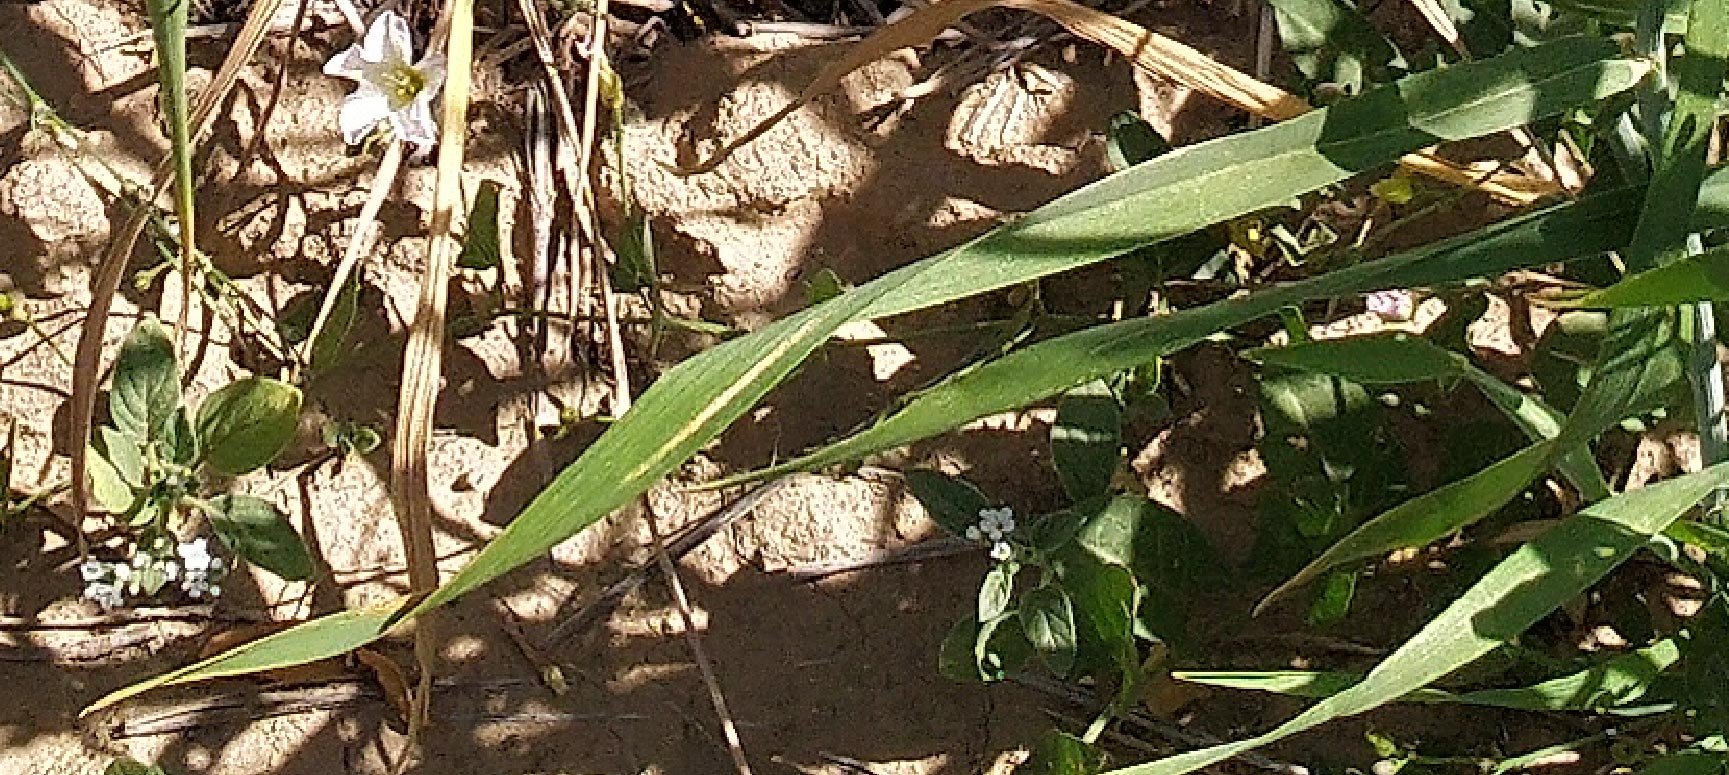
Label: Wheat___Healthy